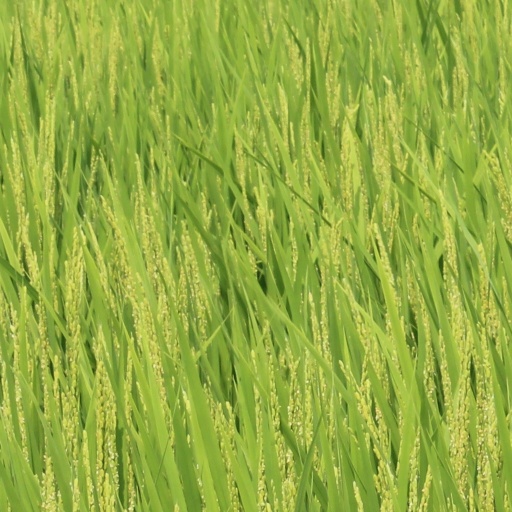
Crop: rice